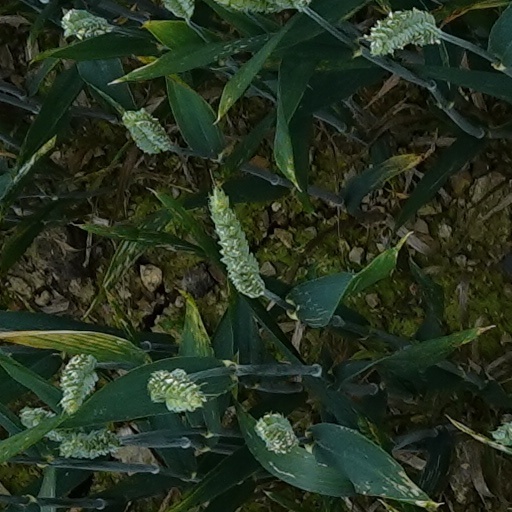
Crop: wheat